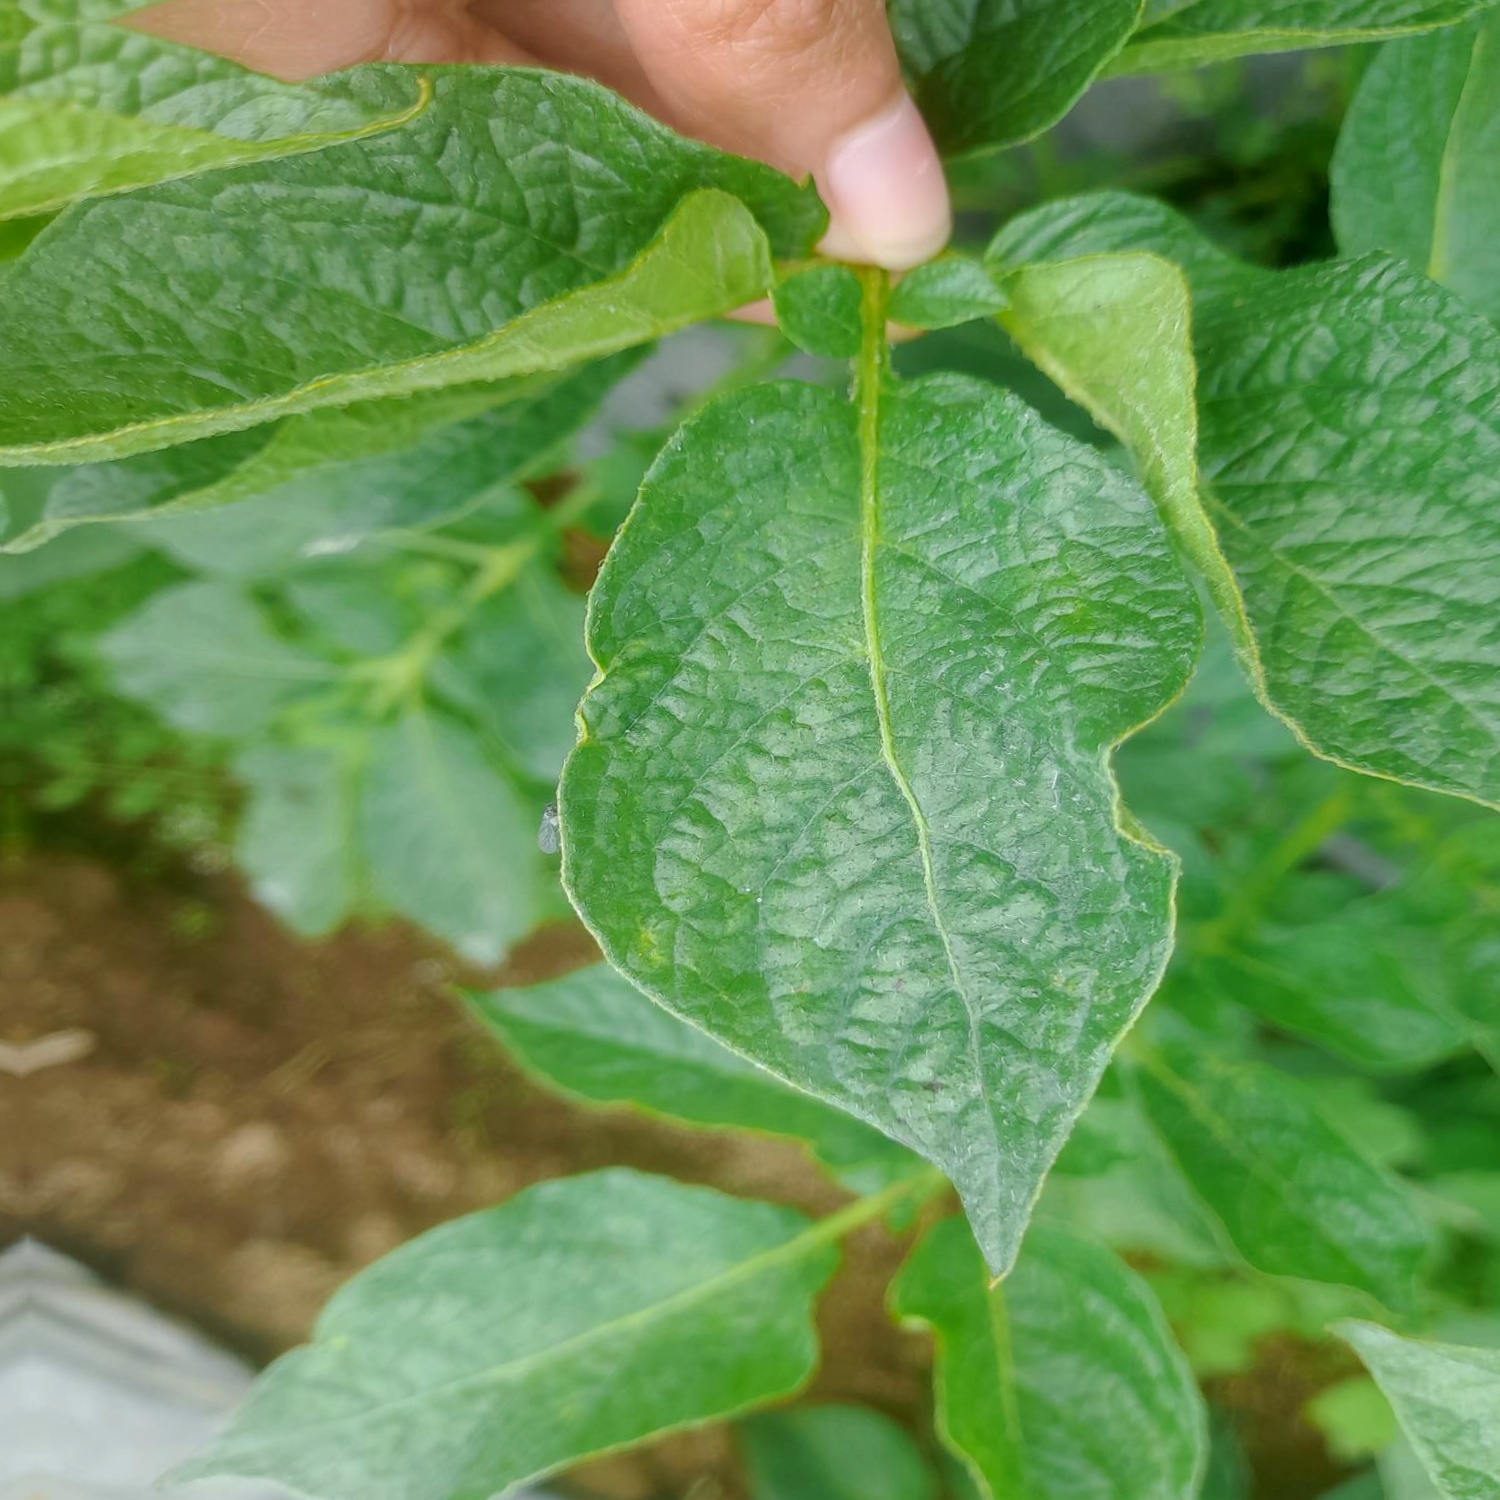
Etiqueta: Virus